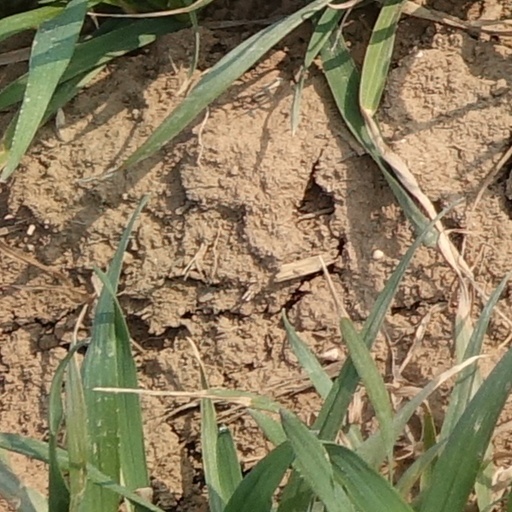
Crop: wheat